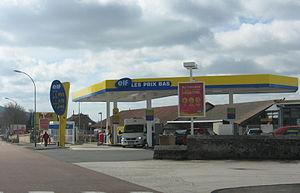
Elf Aquitaine est une société française d'extraction pétrolière. Son nom ne signifie pas « Essences et Lubrifiants de France » comme beaucoup le pensent. Le nom a été créé de toutes pièces dans le cadre d'un concours de créativité. D'abord publique, l'entreprise est privatisée en 1994 pour 33 milliards de francs. Alors qu'elle s'apprête à faire une OPA sur Total, Elf subit les contrecoups boursiers produits par l'enquête de la juge d'instruction Eva Joly. À la suite d'interminables démêlés politico-judiciaires, Elf est absorbé par le groupe Total pour former TotalFinaElf.
Une station-service, ou essencerie dans plusieurs pays d'Afrique francophone, aussi appelée station essence, station d’essence, station à essence, ou encore pompe à essence est une infrastructure positionnée sur le bord d'une route ou d'une autoroute destinée principalement à fournir du carburant aux automobilistes. Le mot « station-service » est un calque de la locution anglaise.